Mitch Stratten

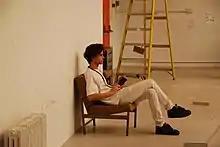
Mitch Stratten on L Stage Pinewood Studios.

Mitch Stratten is a director, sculptor, composer and writer based in the United Kingdom.